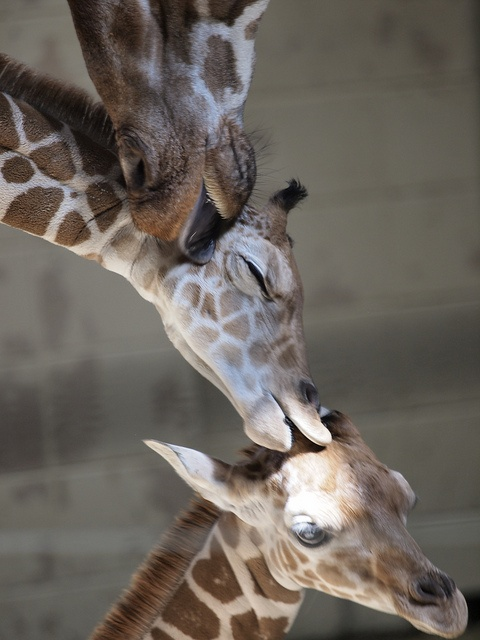
The giraffes are giving each other kisses on the head.
Two giraffes rubbing the head of a baby giraffe.
Three giraffes licking each other on their head and on the ear.
three giraffes scratching each other at the head
Three giraffes pressing their mouths to each others heads.